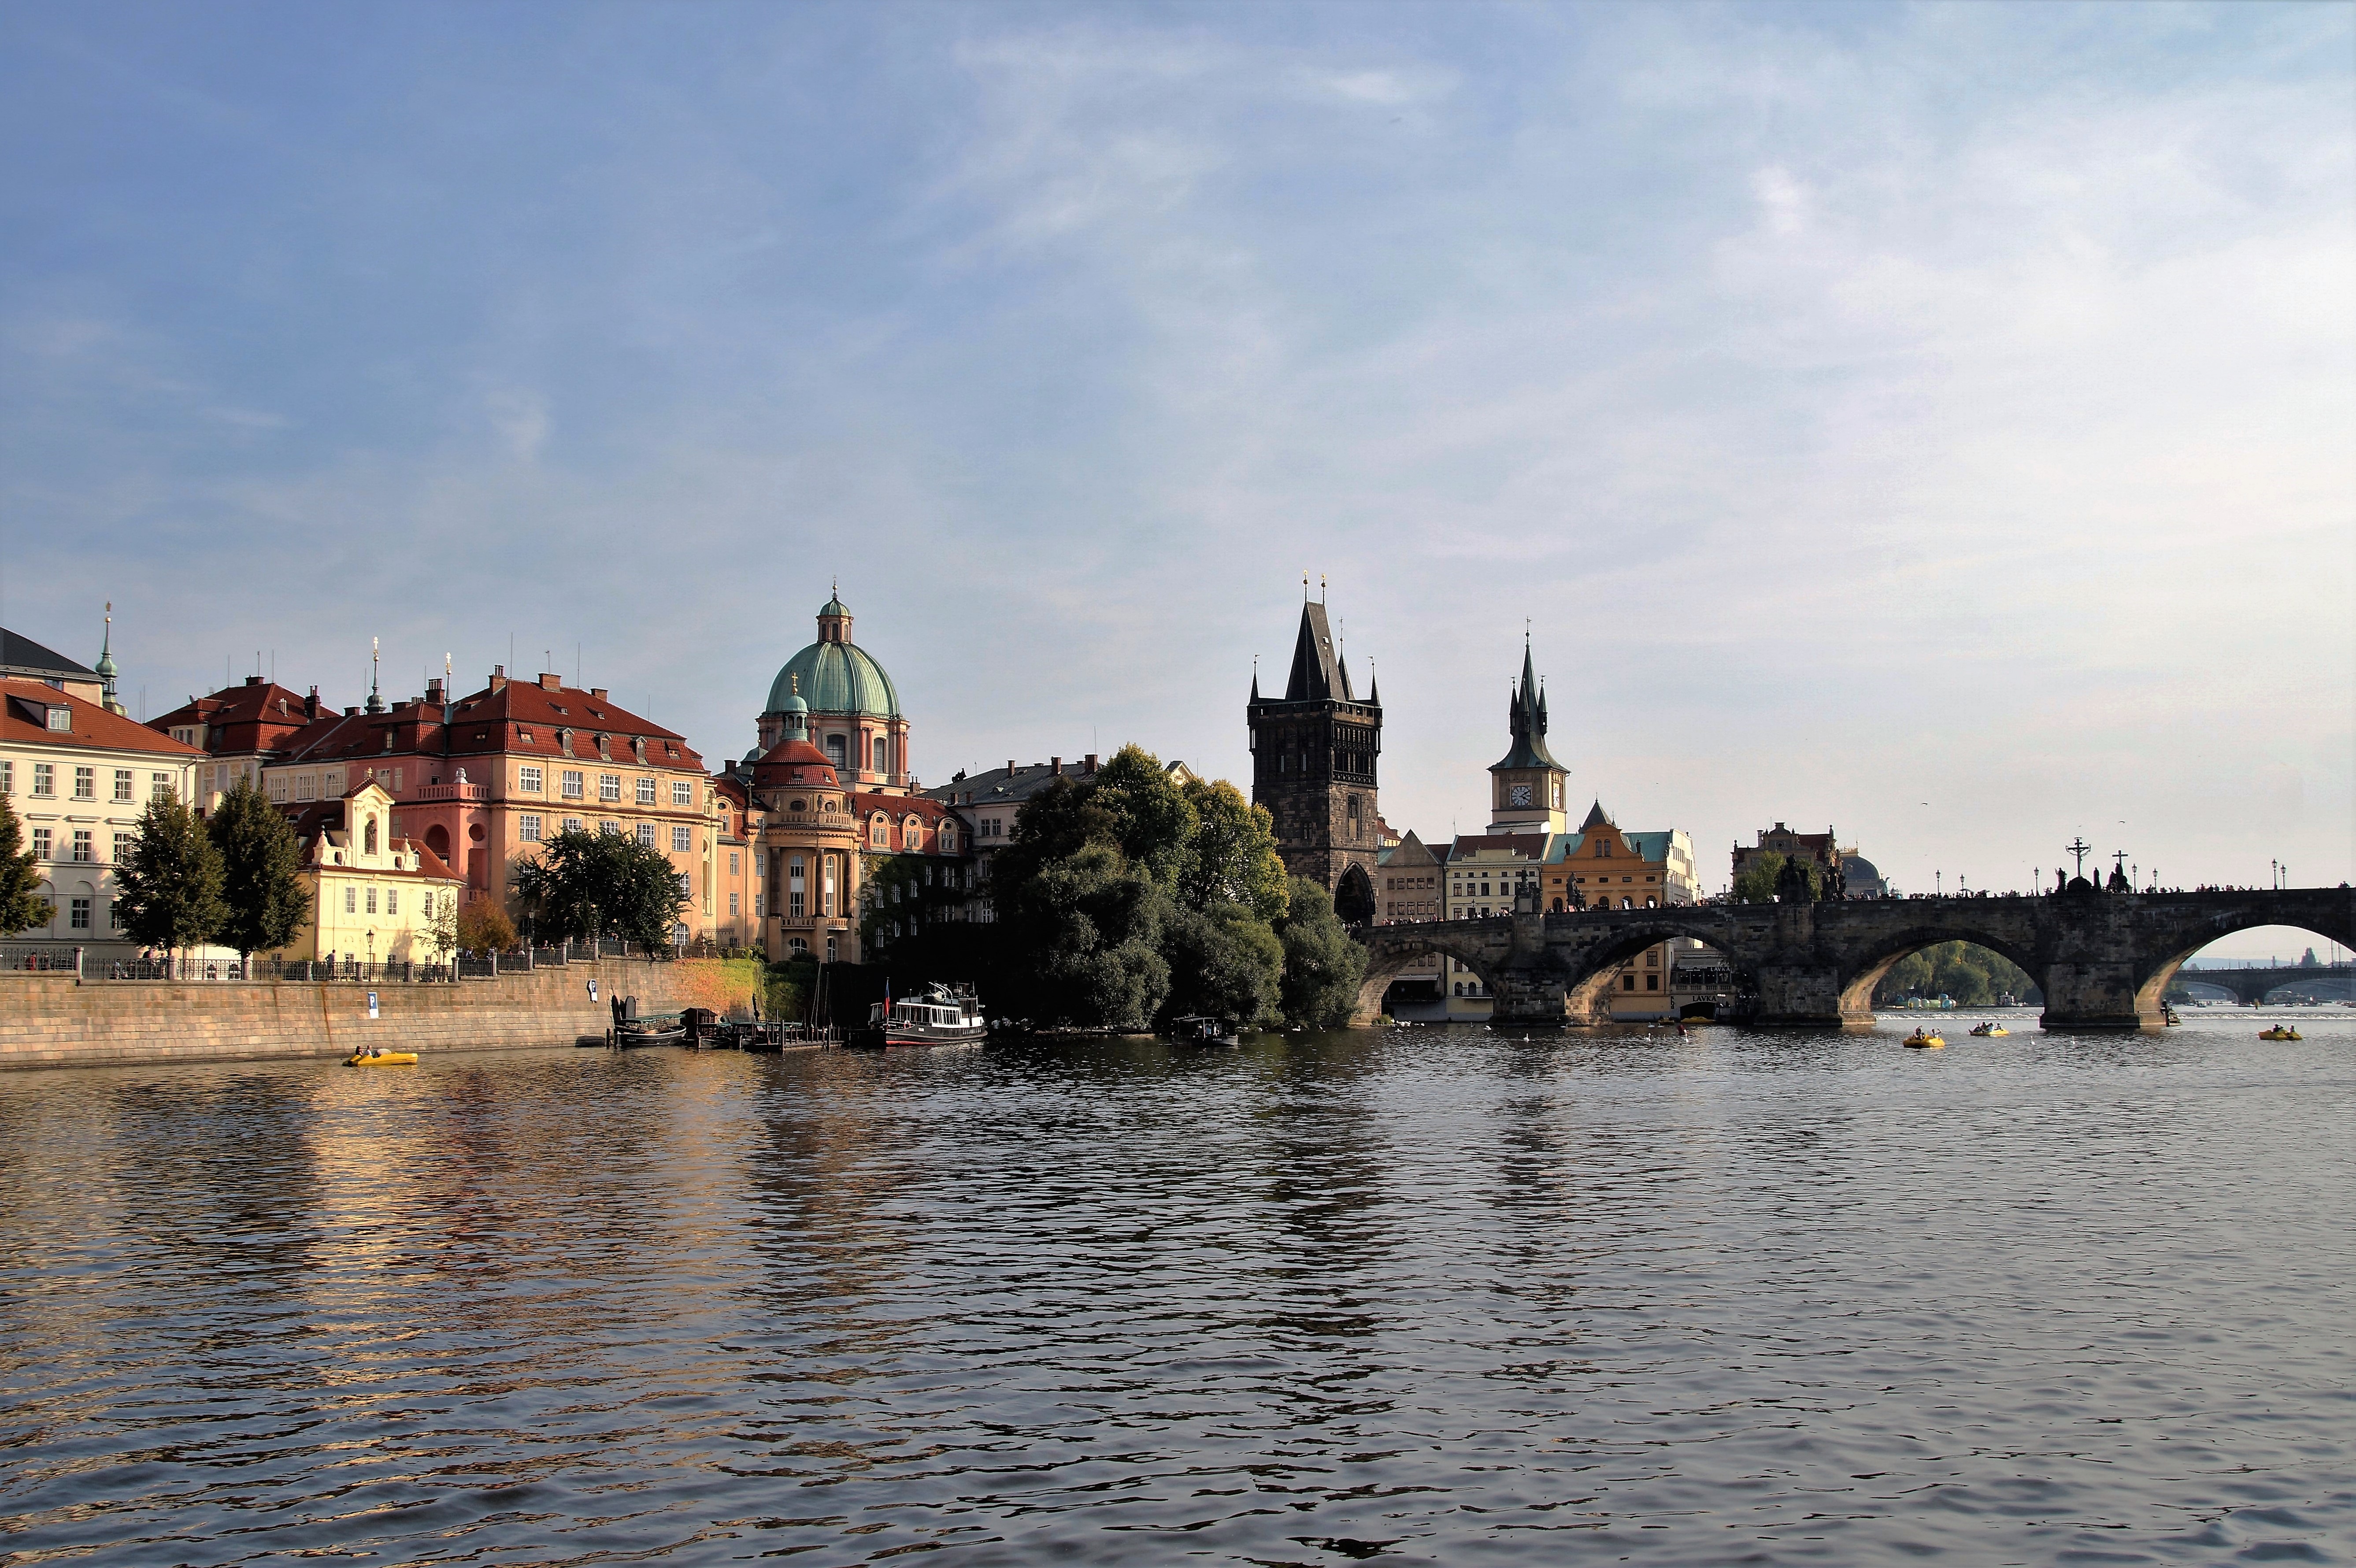
sea, architecture, town, view, chateau, river, cityscape, panorama, travel, reflection, prague, tourism, waterway, capital, history, vltava, czech republic, charles bridge, tours